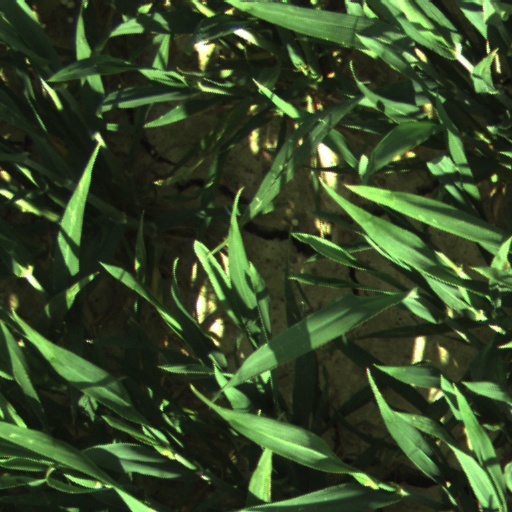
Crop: wheat